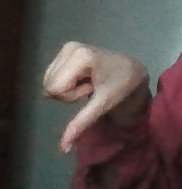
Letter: waw